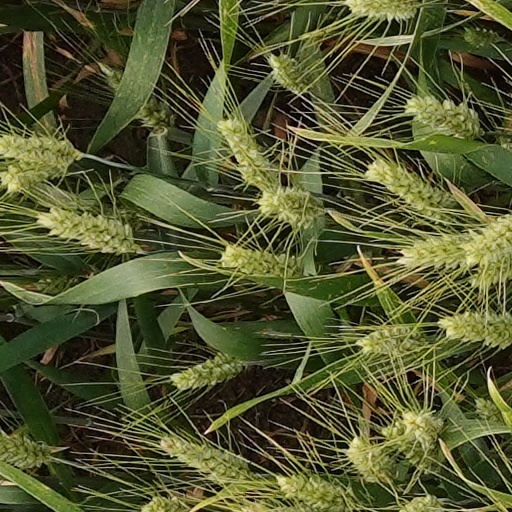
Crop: wheat